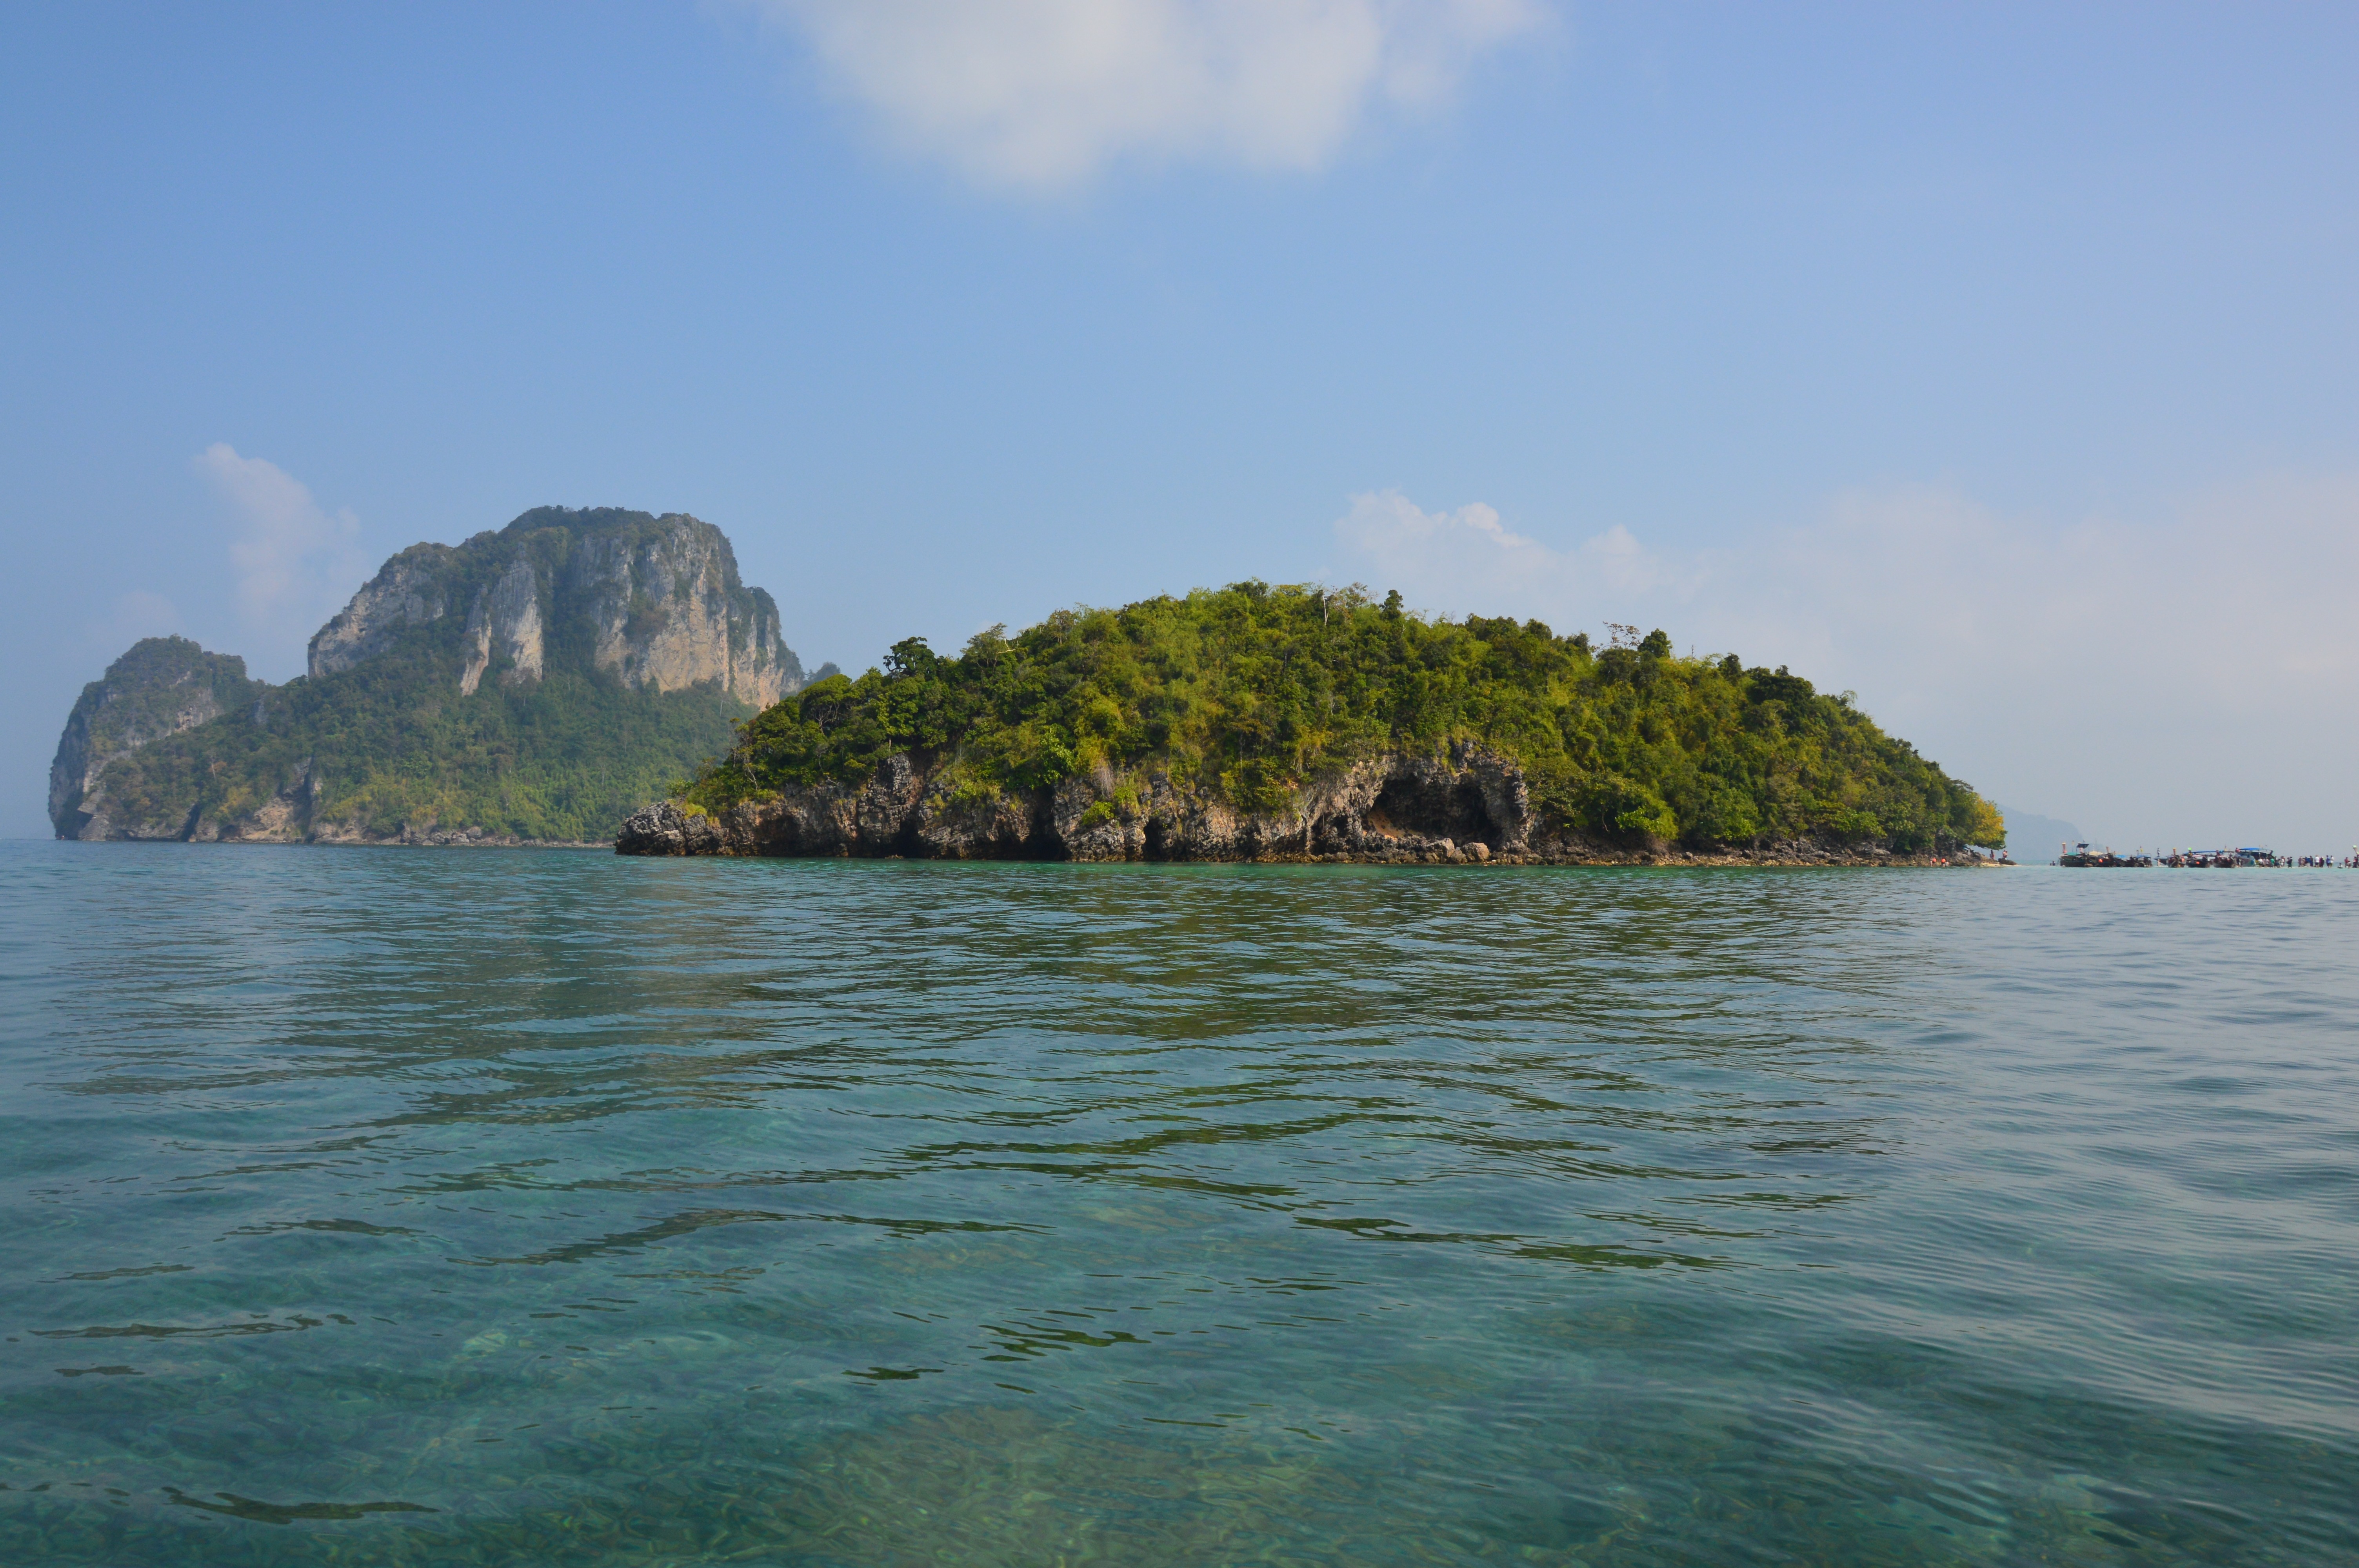
beach, landscape, sea, coast, rock, ocean, sun, shore, cliff, cove, inlet, vehicle, lagoon, bay, island, terrain, thailand, body of water, boating, archipelago, cape, islet, landform, geographical feature